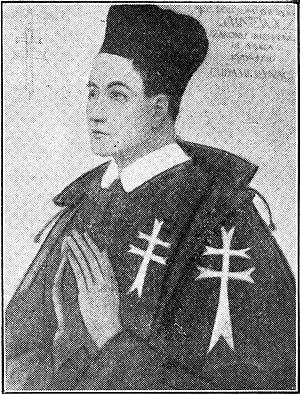
Histoire de l'Ordre Hospitalier du Saint-Esprit Auteur Paul Brune Éditeur C. Martin, 1892
L’ordre des Hospitaliers du Saint-Esprit ou ordre du Saint Esprit de Montpellier, a été fondé à Montpellier vers 1180 par Guy de Montpellier dans le but d'aider « tous les déshérités de la vie».